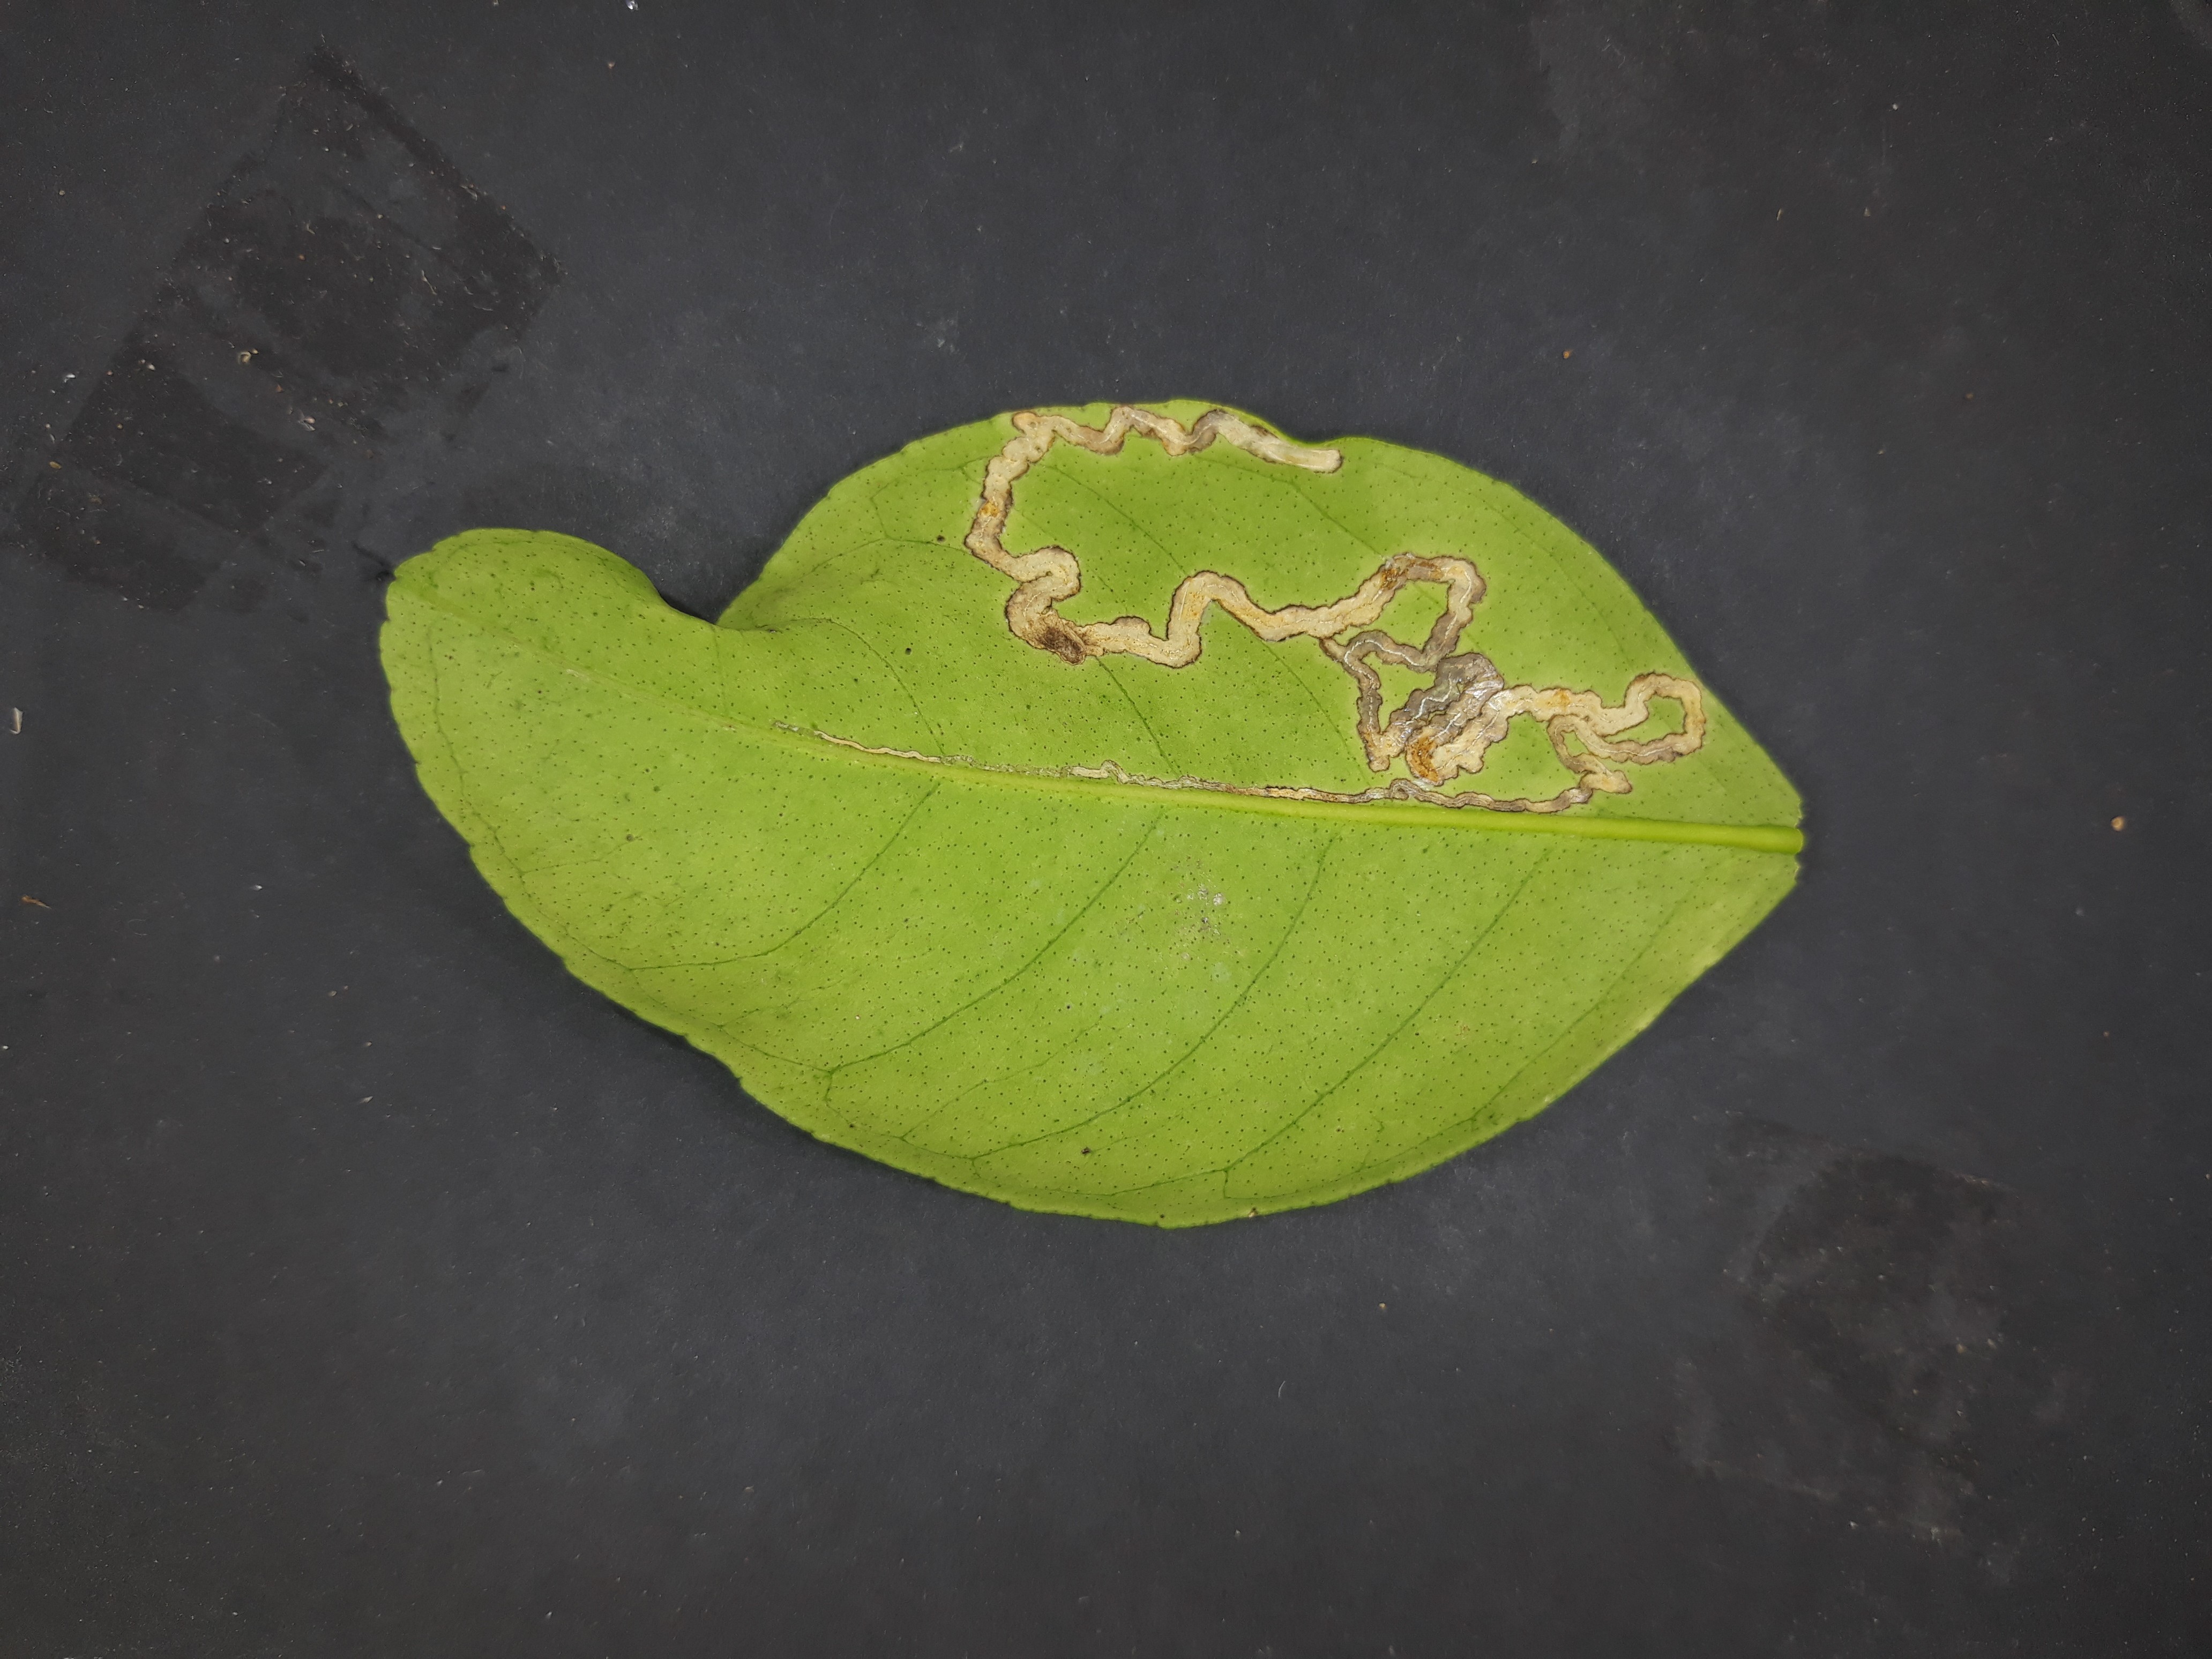
Label: Citrus_leafminer